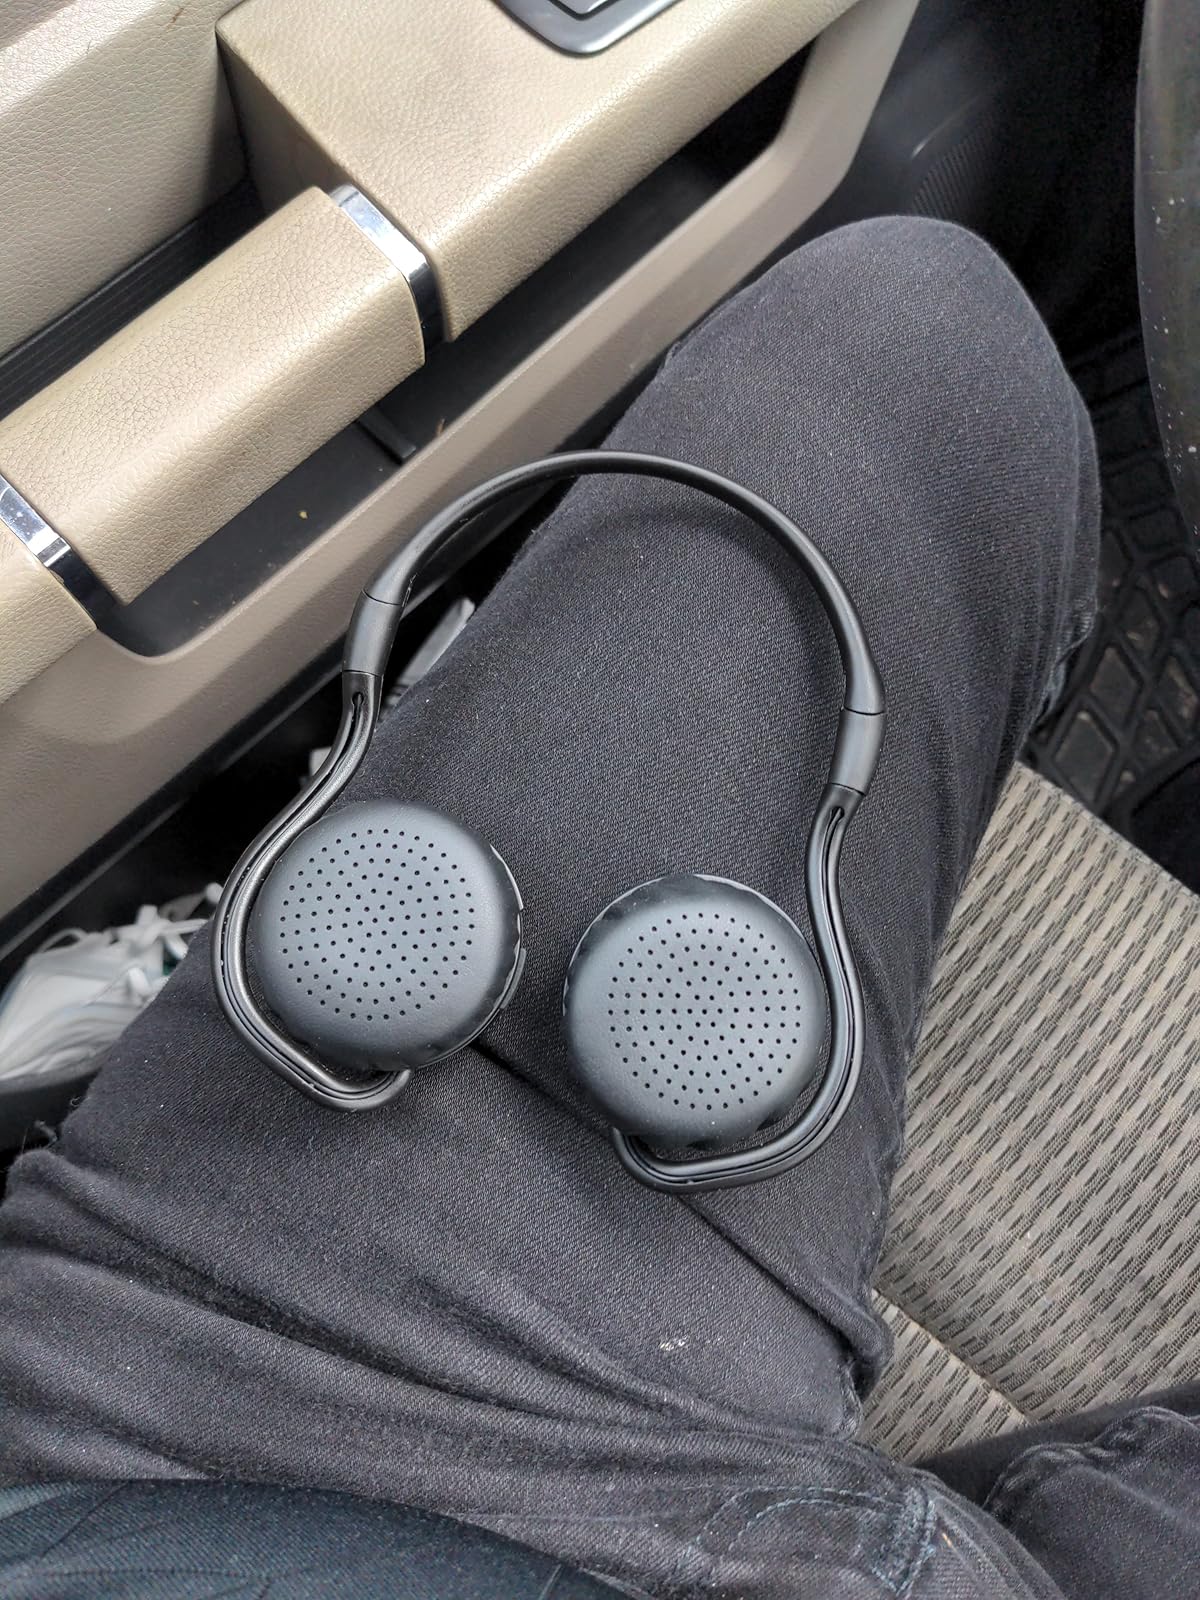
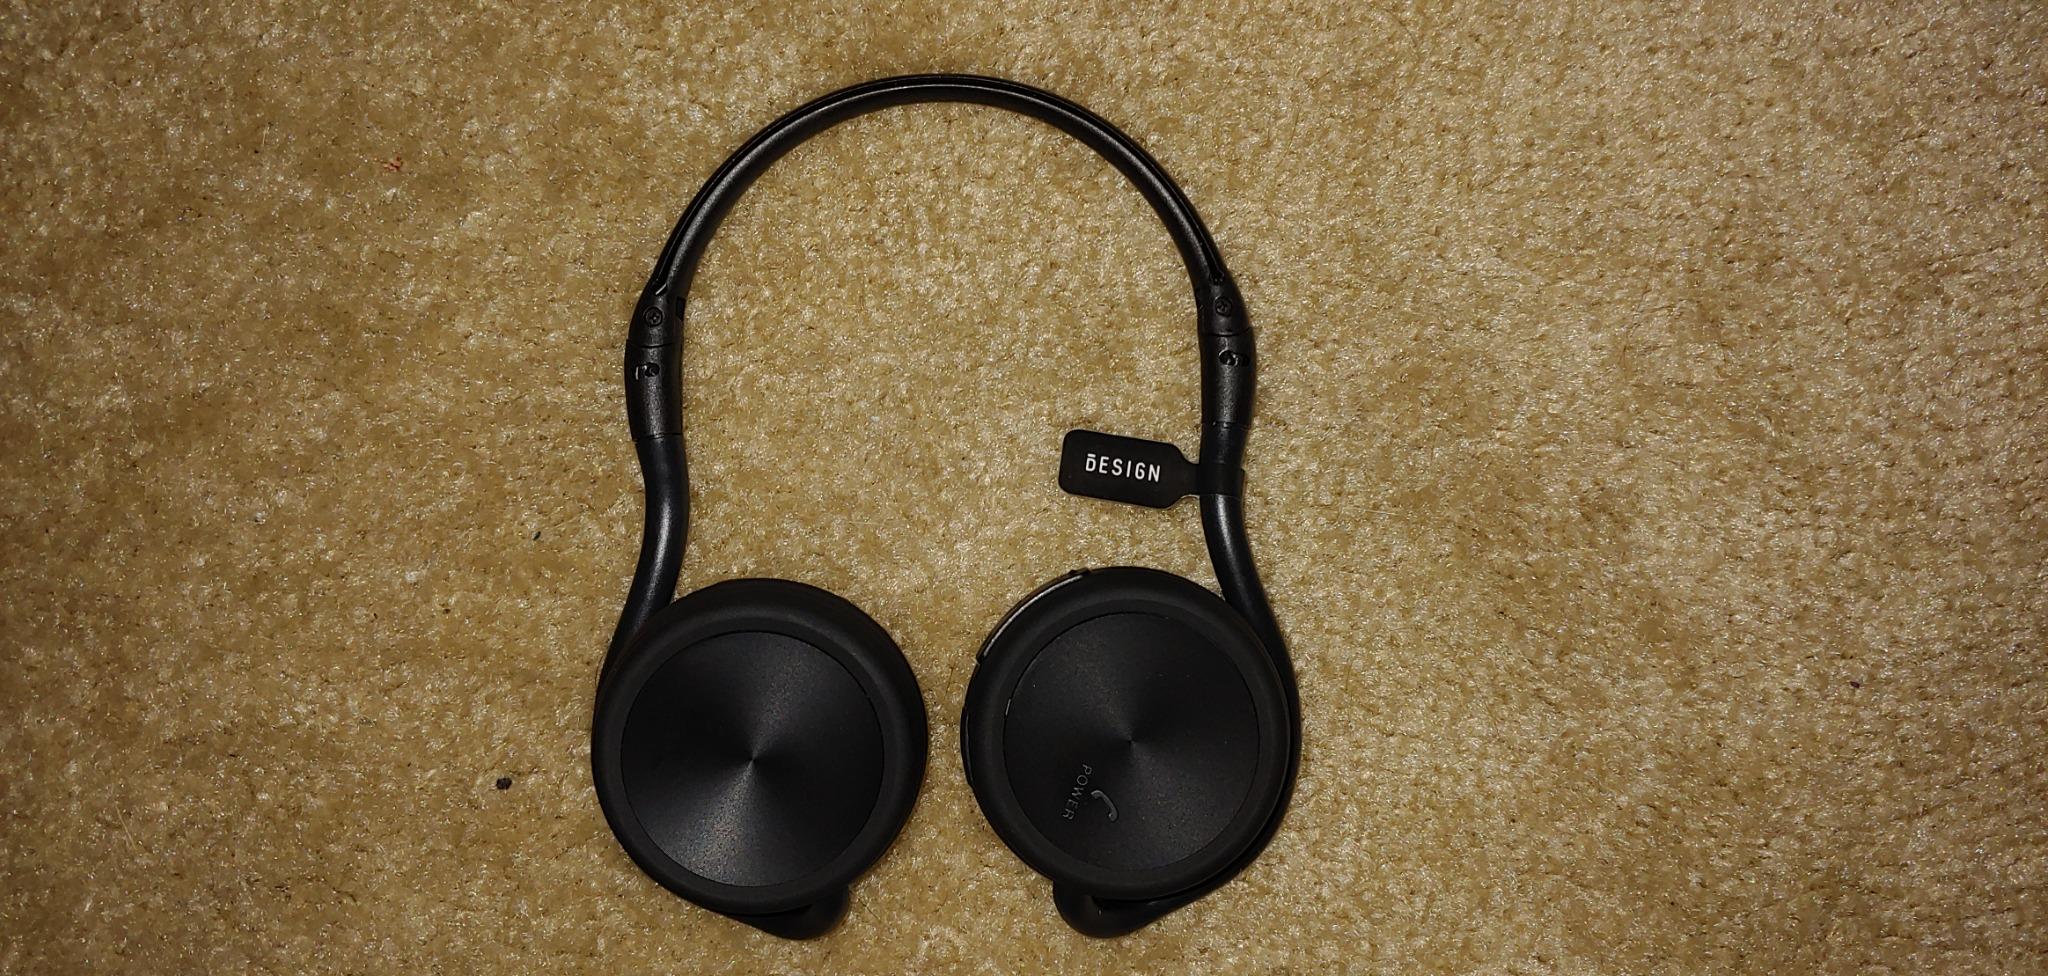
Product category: headphones
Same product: yes